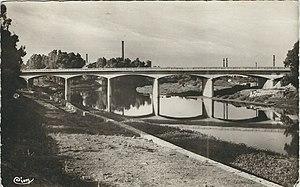
Photographie (v.1935
El-Harrach est une localité dans la banlieue d'Alger en Algérie. Simple lieu-dit sur la route d'Alger jusqu'au milieu du XIXᵉ siècle, cette localité devient la 12ᵉ ville d'Algérie au début des années 1950, avant d'être absorbée par la ville d'Alger à laquelle elle est rattachée administrativement en 1959 en tant qu'arrondissement. Le territoire historique d'El-Harrach est aujourd'hui partagé entre plusieurs communes de la wilaya d'Alger et certains de ses faubourgs constituent encore certains des quartiers les plus populaires et populeux de la capitale algérienne.